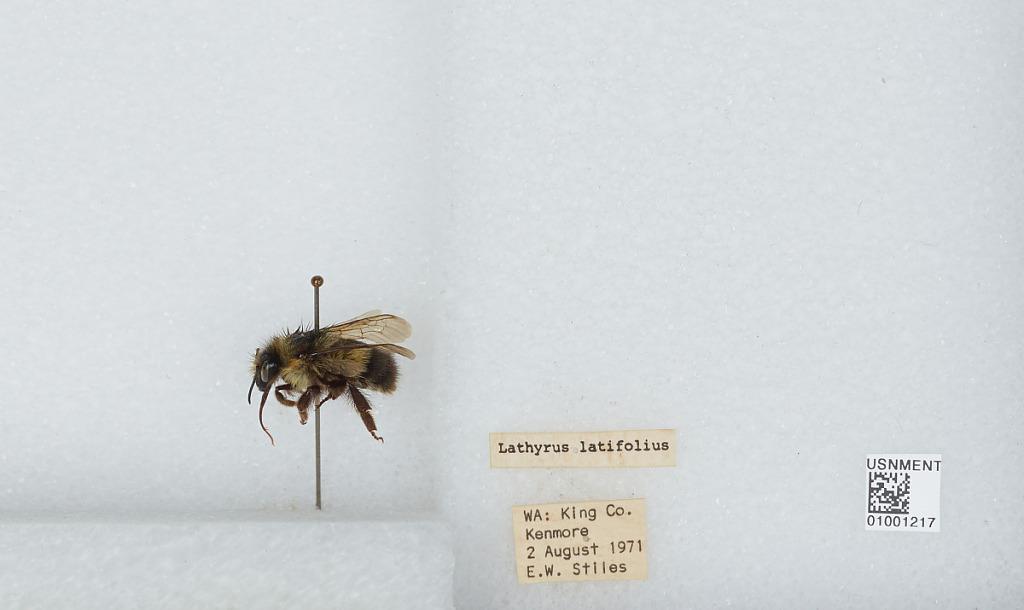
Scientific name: Bombus (Pyrobombus) flavifrons Cresson
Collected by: E. Stiles
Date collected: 1971-8-2
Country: United States
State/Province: Washington
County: King
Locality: Kenmore
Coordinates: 47.7528, -122.247